Geron Christian

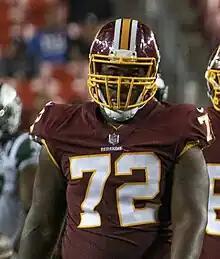
Christian in 2018

The Washington Redskins selected Christian in the third round (74th overall) of the 2018 NFL draft. Christian was the seventh offensive tackle drafted in 2018. Christian signed his four-year rookie contract, worth $3.74 million, on June 24, 2018. He played in two games before suffering a torn medial collateral ligament (MCL) in Week 10 and was placed on injured reserve on November 13, 2018.